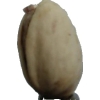
Label: pistachio